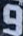
Number: 9